Salem Athenaeum

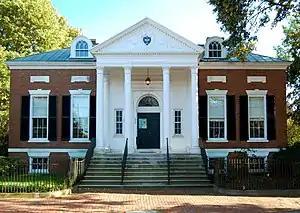
Location of the Salem Athenaeum since 1907, a Federal style building on Essex Street

The Salem Athenaeum, founded in 1810, is one of the oldest membership libraries in the United States. The Athenaeum is located at 337 Essex Street in Salem, Massachusetts in the McIntire Historic District.